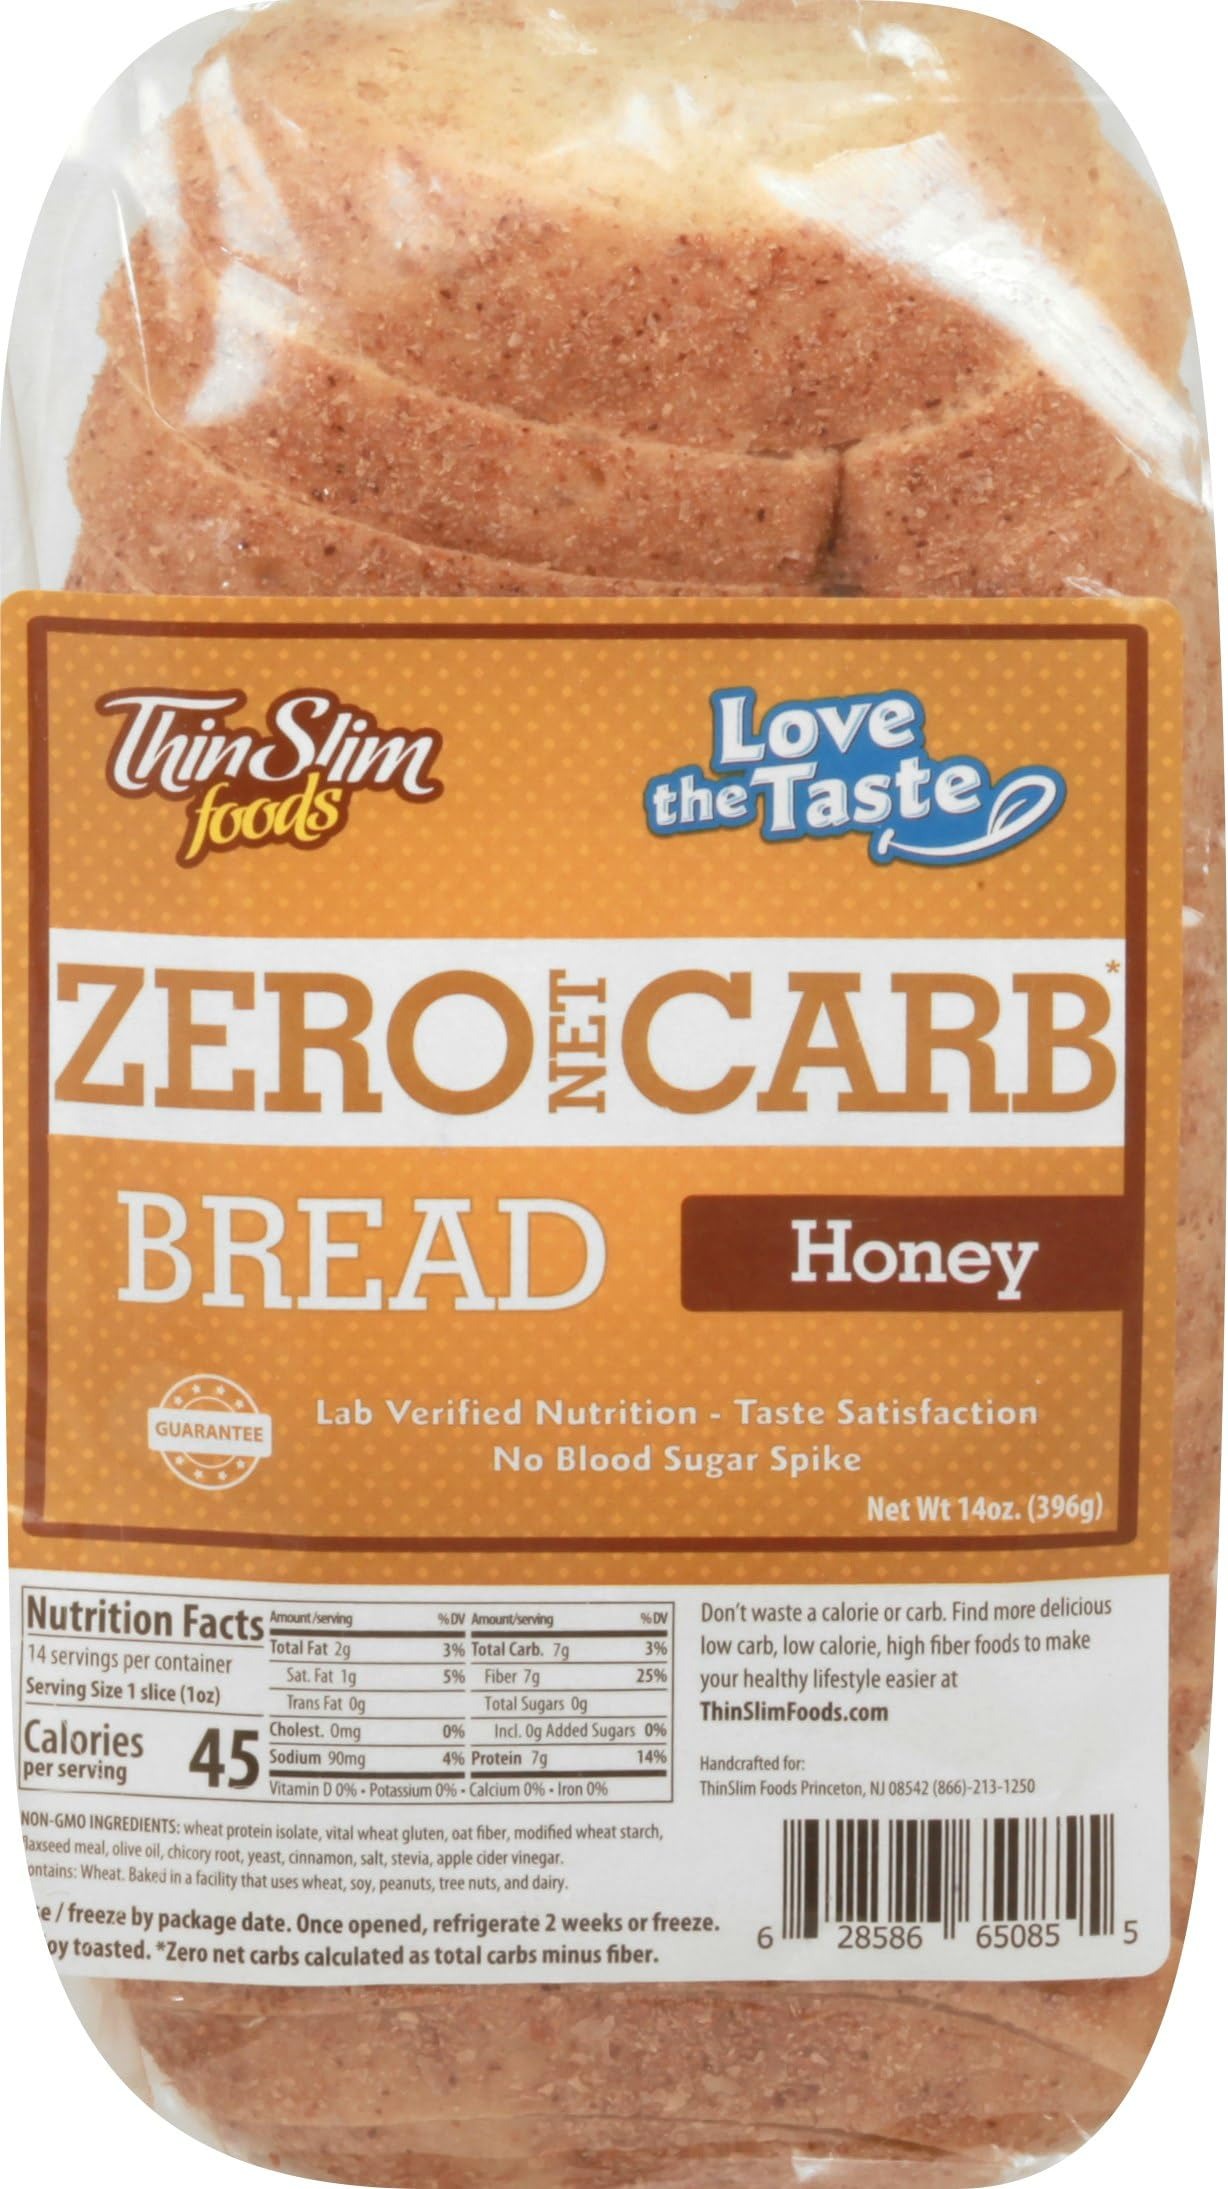
Item Name: T.hinslim Foods Honey Low Carb Bread 14OZ Pack of 6
Bullet Point 1: Wholesome Ingredients: Made with a variety of nutritious grains and seeds, these breads provide a healthy addition to your diet. Each ingredient is carefully selected to ensure maximum nutritional benefits and exceptional flavor.
Bullet Point 2: Perfect Texture: Each loaf is designed to provide the ideal consistency, whether you prefer a soft and airy crumb or a hearty and dense structure, making them suitable for a variety of uses.
Bullet Point 3: Versatile Use: These breads are perfect for a wide range of culinary applications. Whether you're making sandwiches, toast, wraps, or simply enjoying a slice on its own, their versatile nature makes them a staple in any kitchen.
Bullet Point 4: Convenient Packaging: Available in multi-packs for easy storage and prolonged freshness. Each pack is designed to maintain the bread's quality, ensuring you always have a delicious loaf on hand when you need it.
Value: 84.0
Unit: Ounce

Price: 66.02